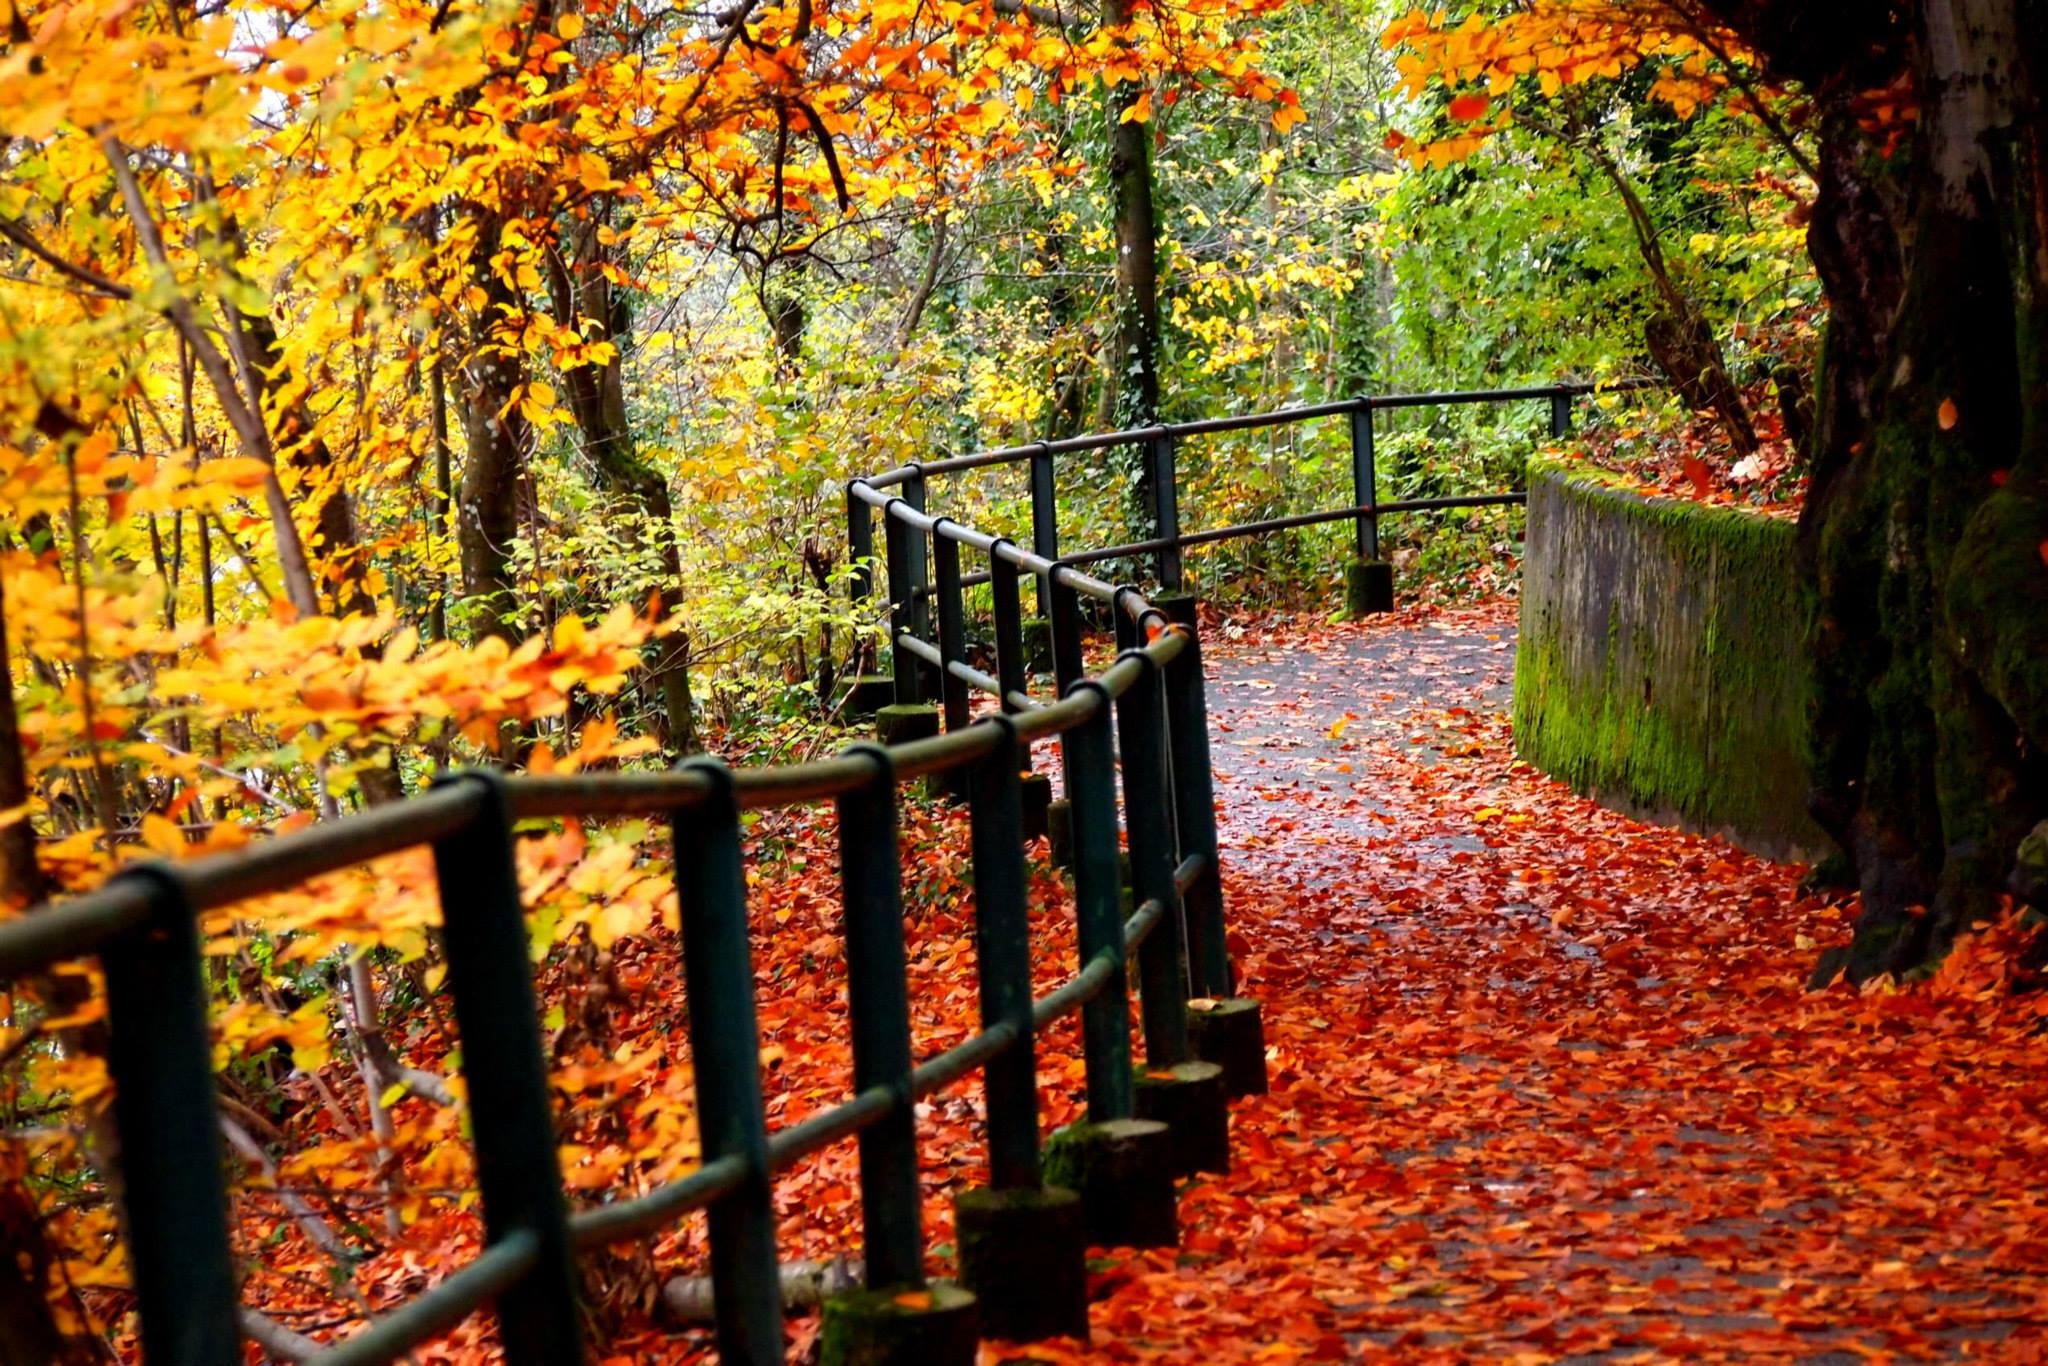
tree, nature, path, plant, road, sunlight, leaf, fall, flower, orange, autumn, park, winding, season, leaves, outdoors, guardrail, deciduous, woodland